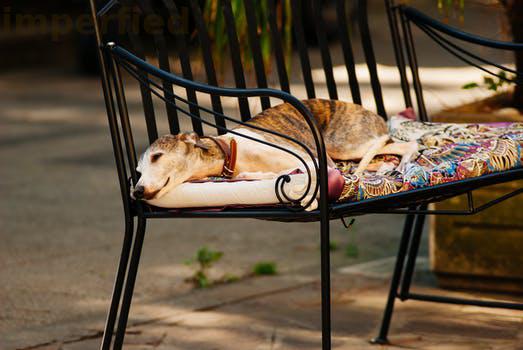
Label: Watermark